Lextran

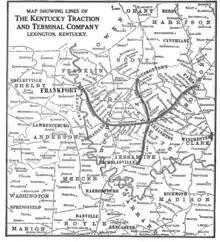
Map Showing Lines of The Kentucky Traction and Terminal Company Lexington Kentucky 1912

Prior to Lextran's current existence, Lexington was served by numerous private transit systems. The first such system was the Lexington Railway Company streetcars which began operation in 1874 which used horse-drawn stagecoaches. The name changed to the Lexington Street Railway Company soon after to avoid confusion with the steam railroads. In 1890, the system was upgraded to streetcars and was referred to as the Kentucky Traction and Terminal Company. The streetcars ceased operations in 1938 when they were replaced by motorized buses under the Lexington Railway System name, which later became the Lexington Transit Corporation.